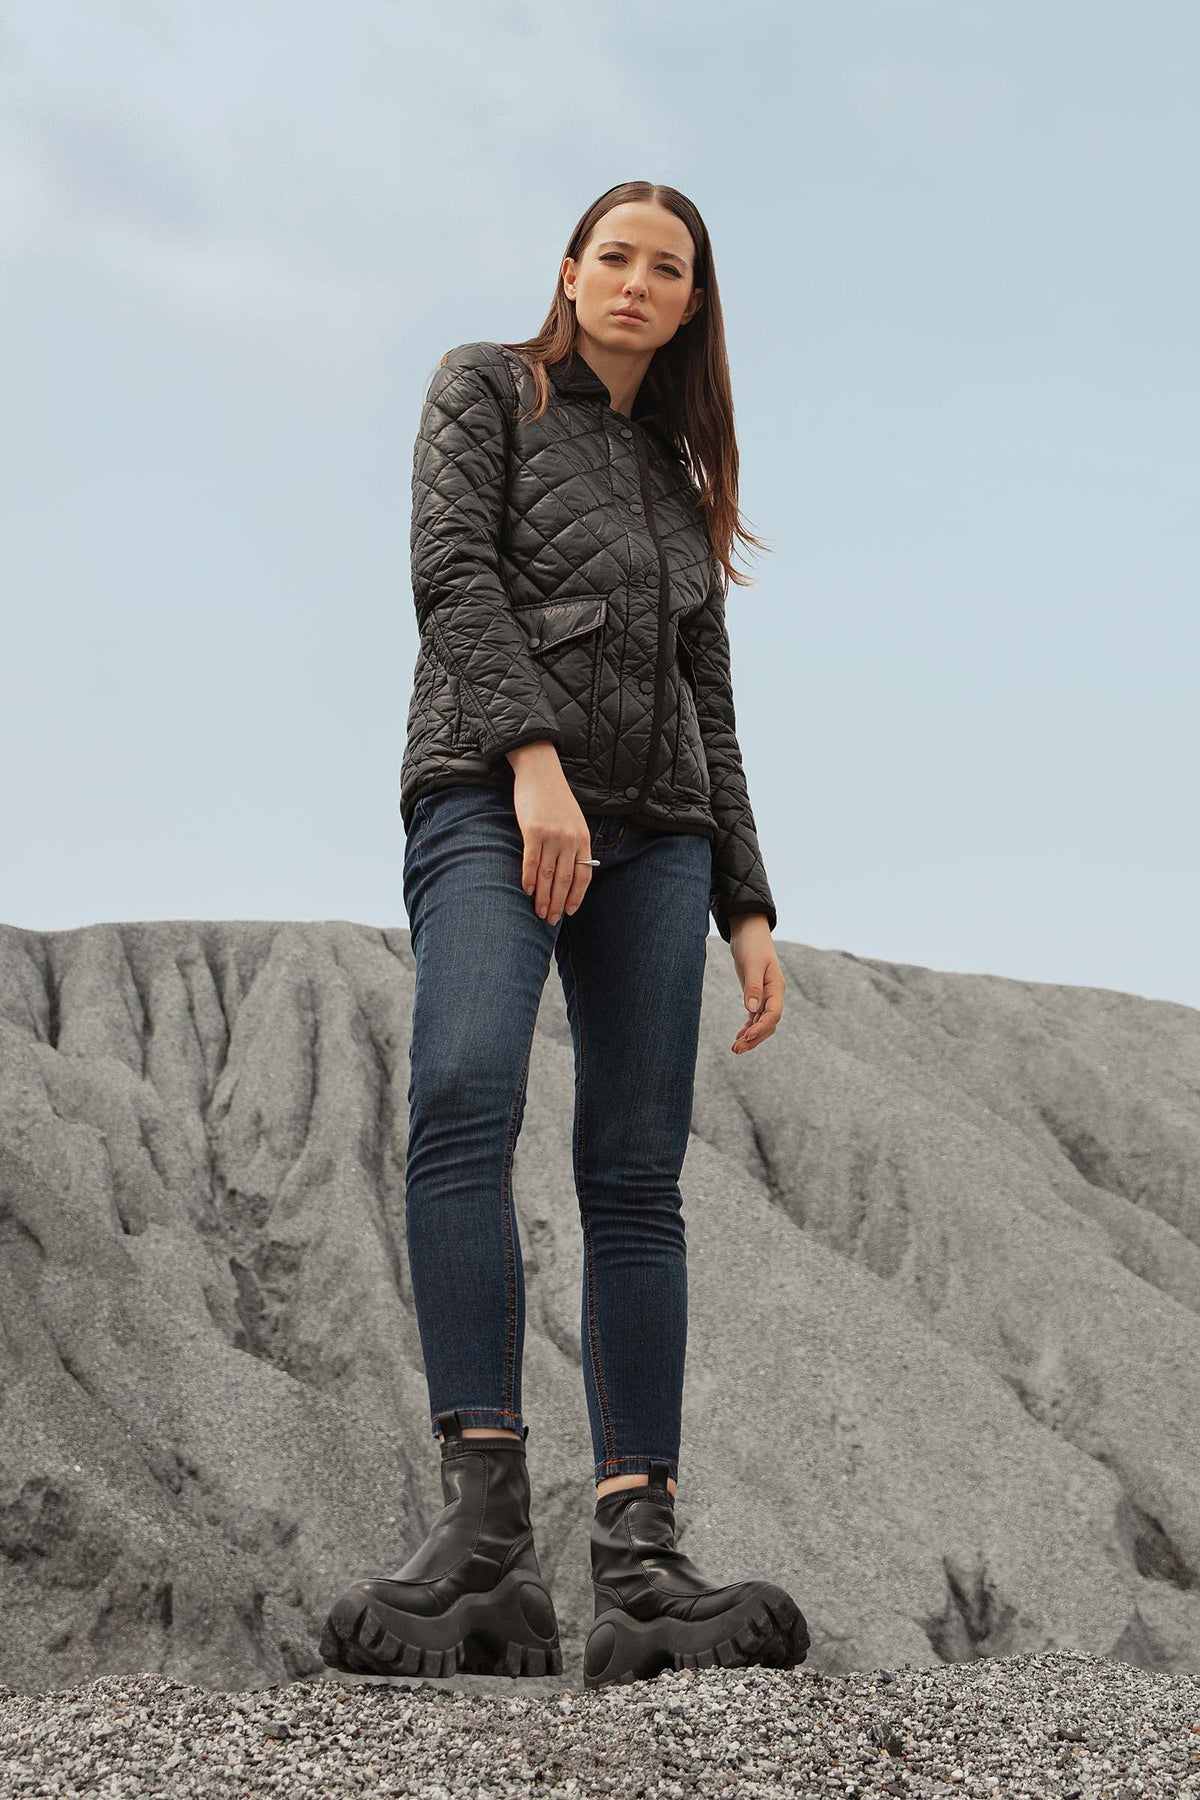
black quilted puffer jacket